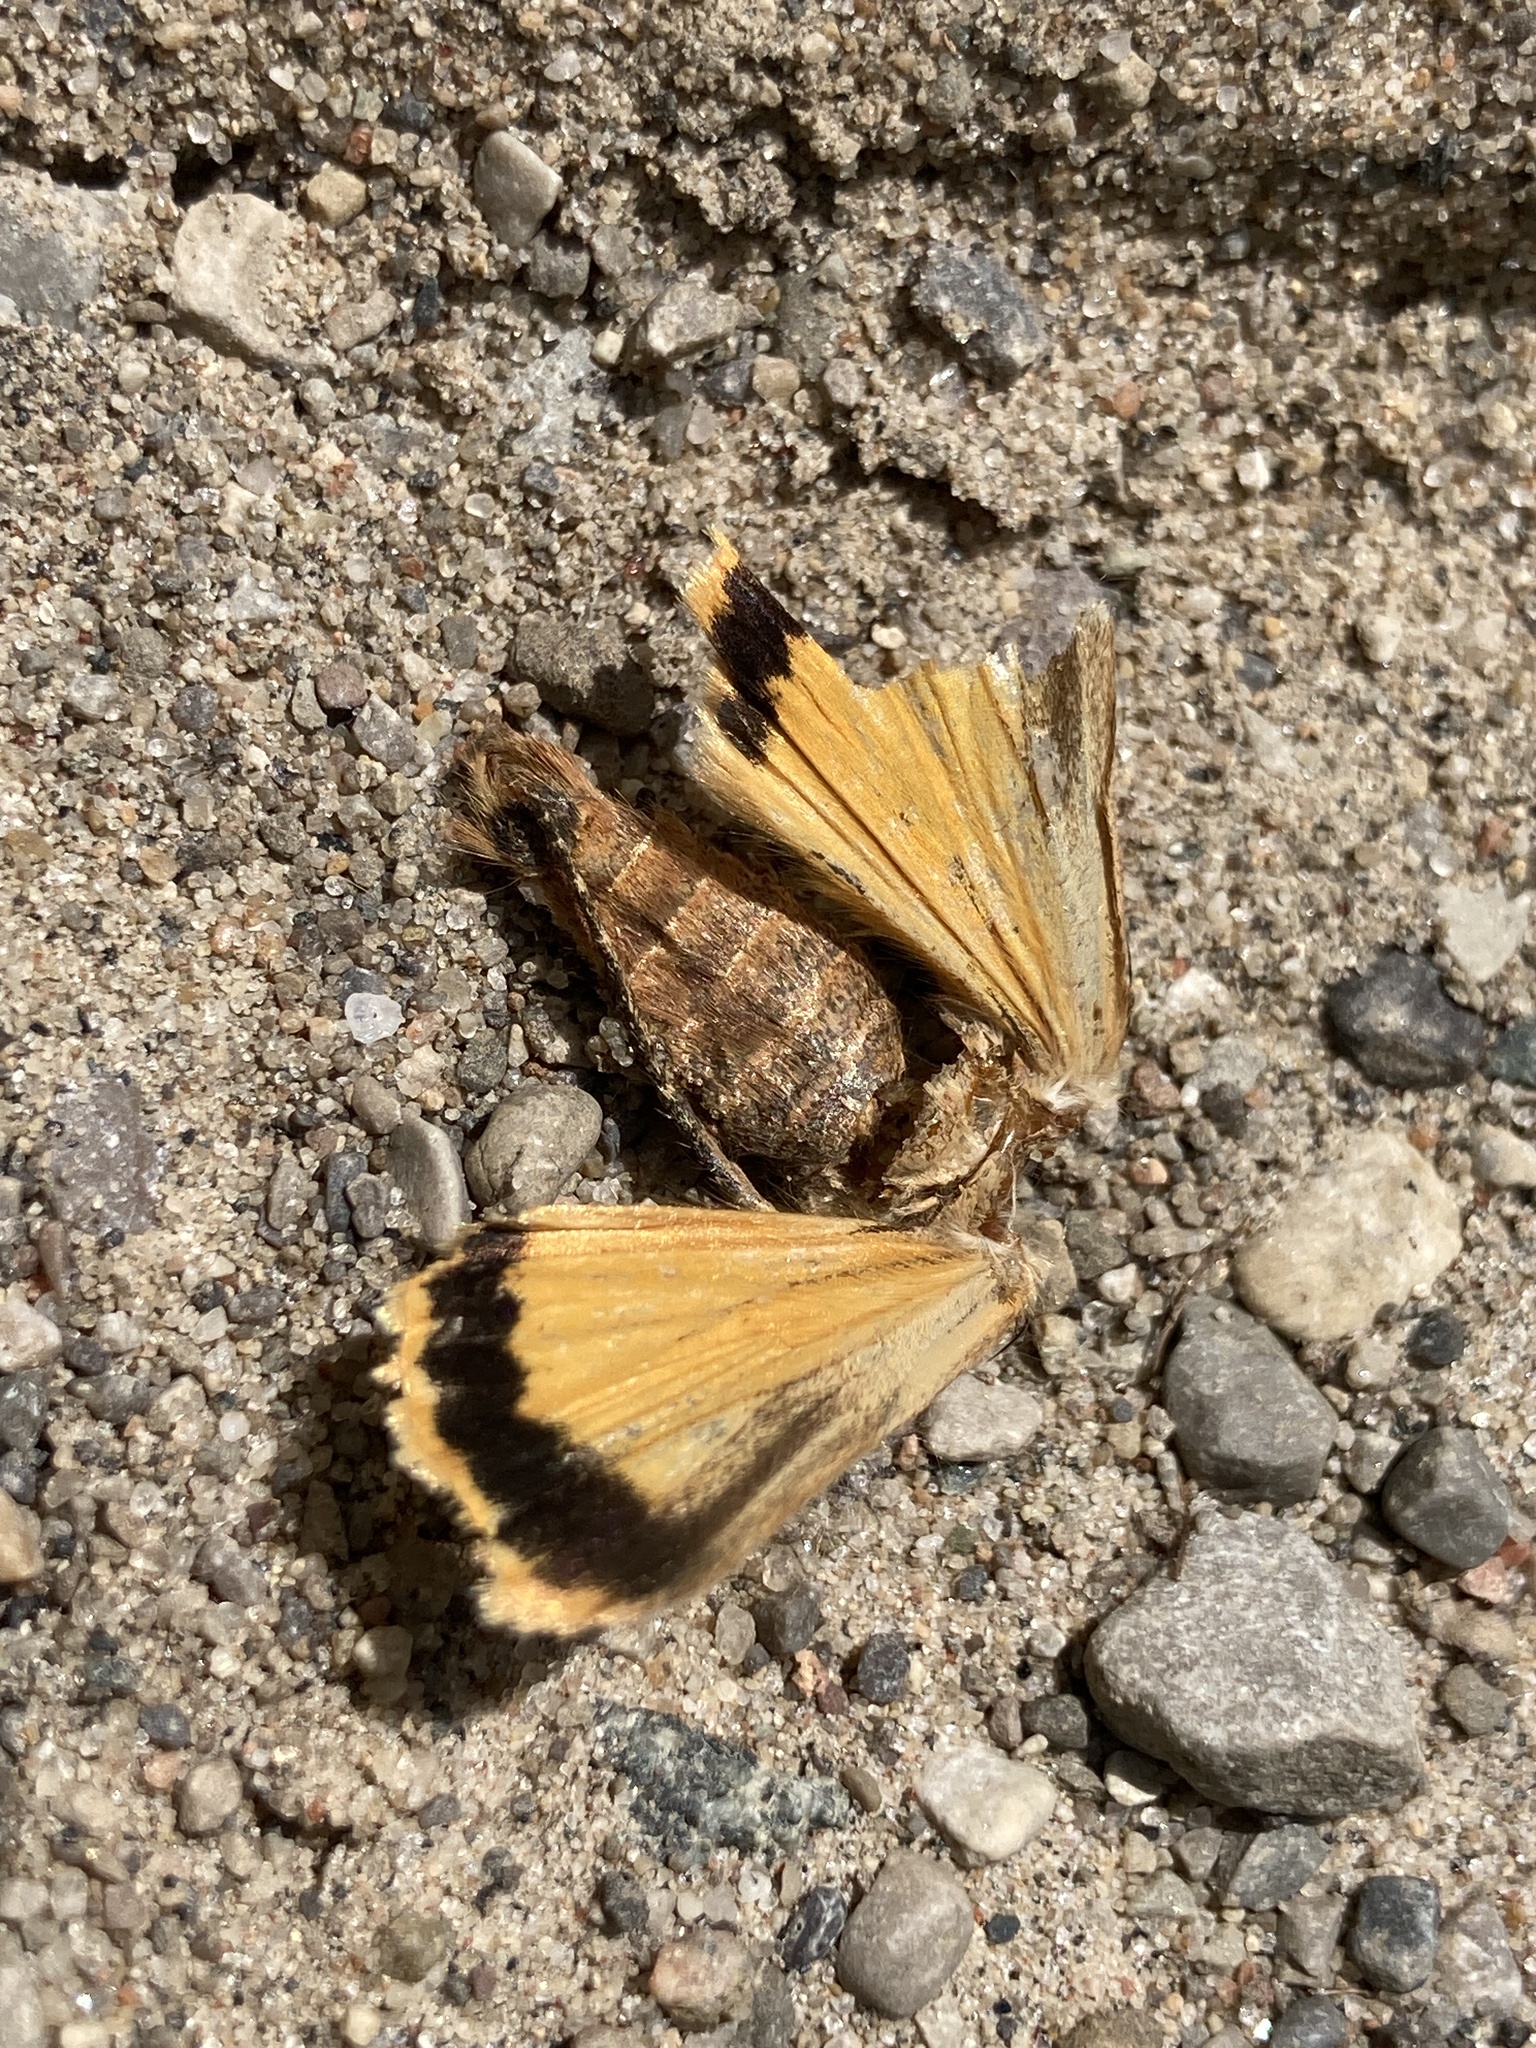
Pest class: cutworms